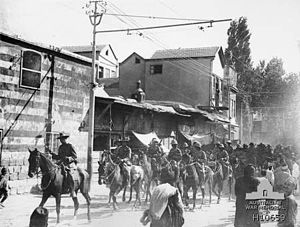
Harry Chauvel / Første Verdenskrig / Palæstina / Beredne ørkenkorps
Generalløjtnant Sir Harry Chauvel, øverstkommanderende for det beredne ørkenkorps fører sine tropper gennem Damaskus den 2. oktober 1918, dagen efter at hans korps erobrede byen
General Sir Henry George Chauvel GCMG, KCB, almindelig kendt som Sir Harry Chauvel, var en højtstående australsk officer, som kæmpede ved Gallipoli og i Sinai og Palæstina-felttoget i Mellemøsten under 1. Verdenskrig. Han var den første australier, som fik rang af generalløjtnant og senere general, og den første til at lede et korps. Som chef for Det beredne Ørkenkorps var han ansvarlig for en af de mest afgørende sejre og en af de hurtigste forfølgelser i krigshistorien.